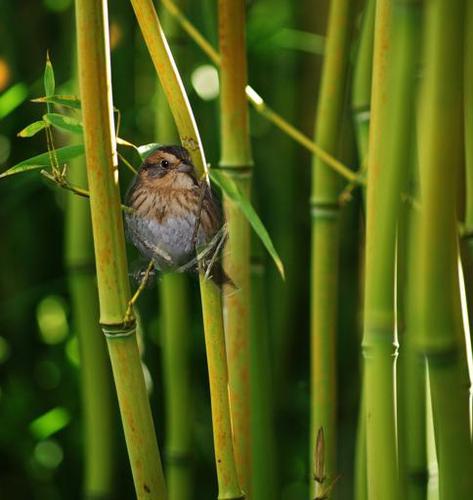
Bird species: Nelson_Sharp_tailed_Sparrow
Bird type: landbird
Background: land